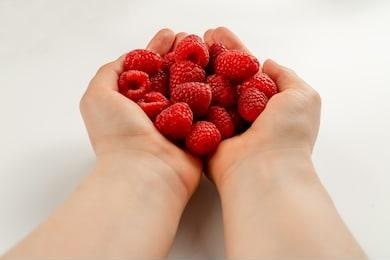
Label: raspberry